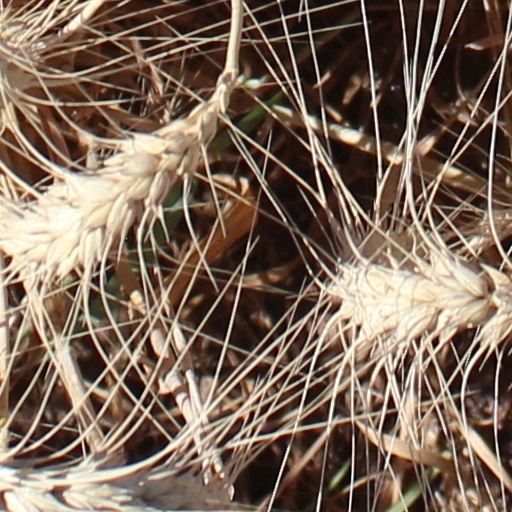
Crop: wheat